Noakhali District

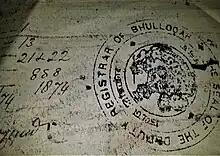
A seal of Bhullooah (Noakhali) Registrar Office sealed on 20 March 1874.

Noakhali is situated on relatively young alluvial deposits, therefore its human history dates from a more recent time than other parts of Bengal. It was in ancient days under the rule of Samatata, Pundra and Harikela Kingdom of ancient Bengal. In the early mediaeval period, the region was under the reign of Khadga, Chandra, Sena and Deva dynasty. The Bhulua Kingdom was founded in the 13th century, and ruled over the region until the 16th century. After the invasion of Muslims in eastern Bengal, Bhulua became a vassal of the Bengal Sultanate, and was continually on the border between the Bengal Sultanate, Tripura and Arakan. During this time, many Muslim pirs arrived in the region and the Bhulua kings employed Muslims in many administrative posts. After the collapse of the Sultanate, Bhulua was aligned with the Baro-Bhuyan rulers. During their suppression of the Baro Bhuiyan insurgency, the Mughals under Sarhad Khan conquered Bhulua, bringing it under Mughal Empire. It became part of the Sarkar of Sonargaon. They successfully defended it against Magh raids, and ruled it until 1762 when the East India Company took control of Bengal.